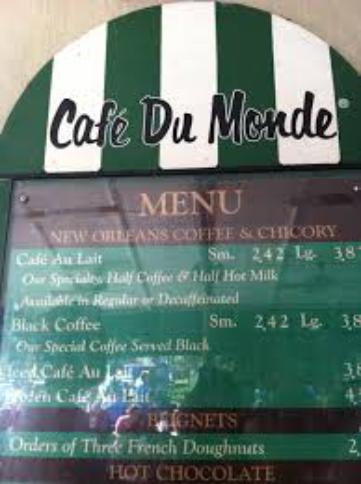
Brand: Cafe du Monde
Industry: Food